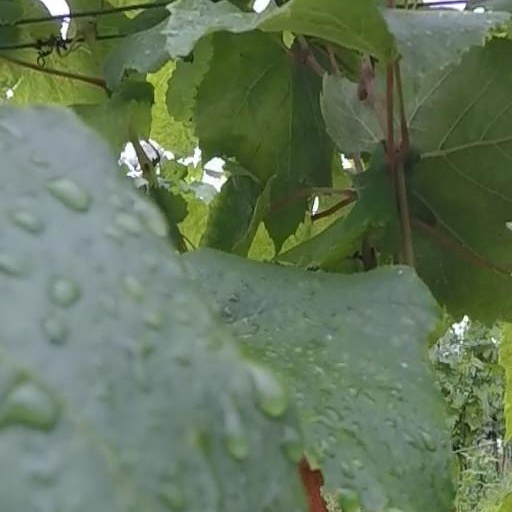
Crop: grape